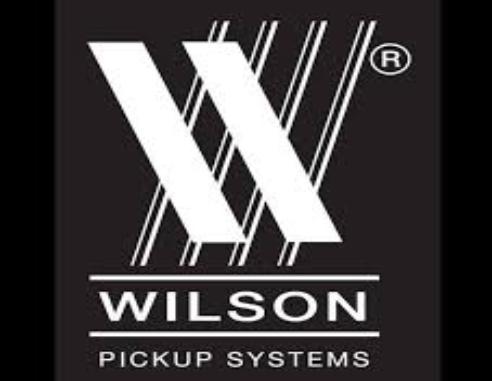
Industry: Sports